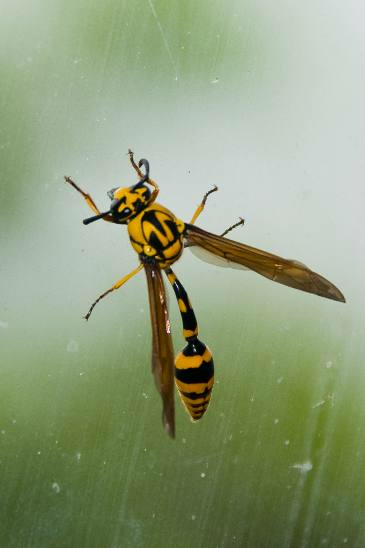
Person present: No